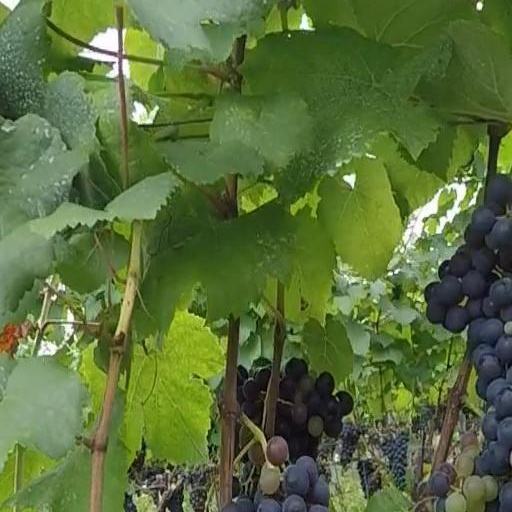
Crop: grape